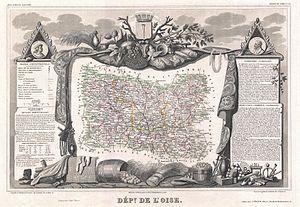
Cet article présente l'histoire, les caractéristiques et les événements significatifs ayant marqué le réseau routier du département de l'Oise en France.
Pierre de La Ramée latinisé en Petrus Ramus est un logicien et philosophe français converti au calvinisme qui fut assassiné durant les massacres de la Saint-Barthélemy.